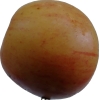
Label: Apple 14